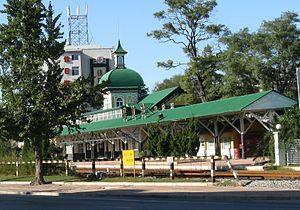
Lüshunkou est une ville portuaire de Chine, anciennement connue sous le nom de Port-Arthur pendant la période d'administration russe et de Ryojun pendant la période d'administration japonaise. Située à l'extrême pointe de la péninsule du Liaodong, elle est un district de la ville sous-provinciale de Dalian dans la province du Liaoning. Elle comptait 210 000 habitants en 2001.